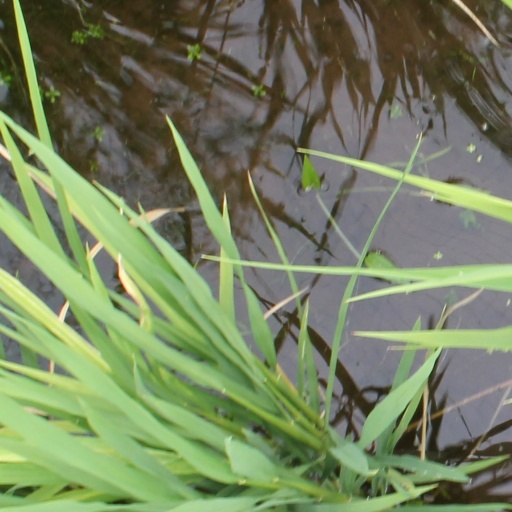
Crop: rice